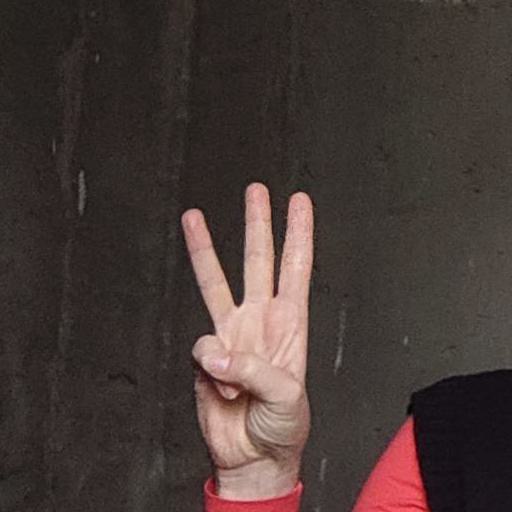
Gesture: three